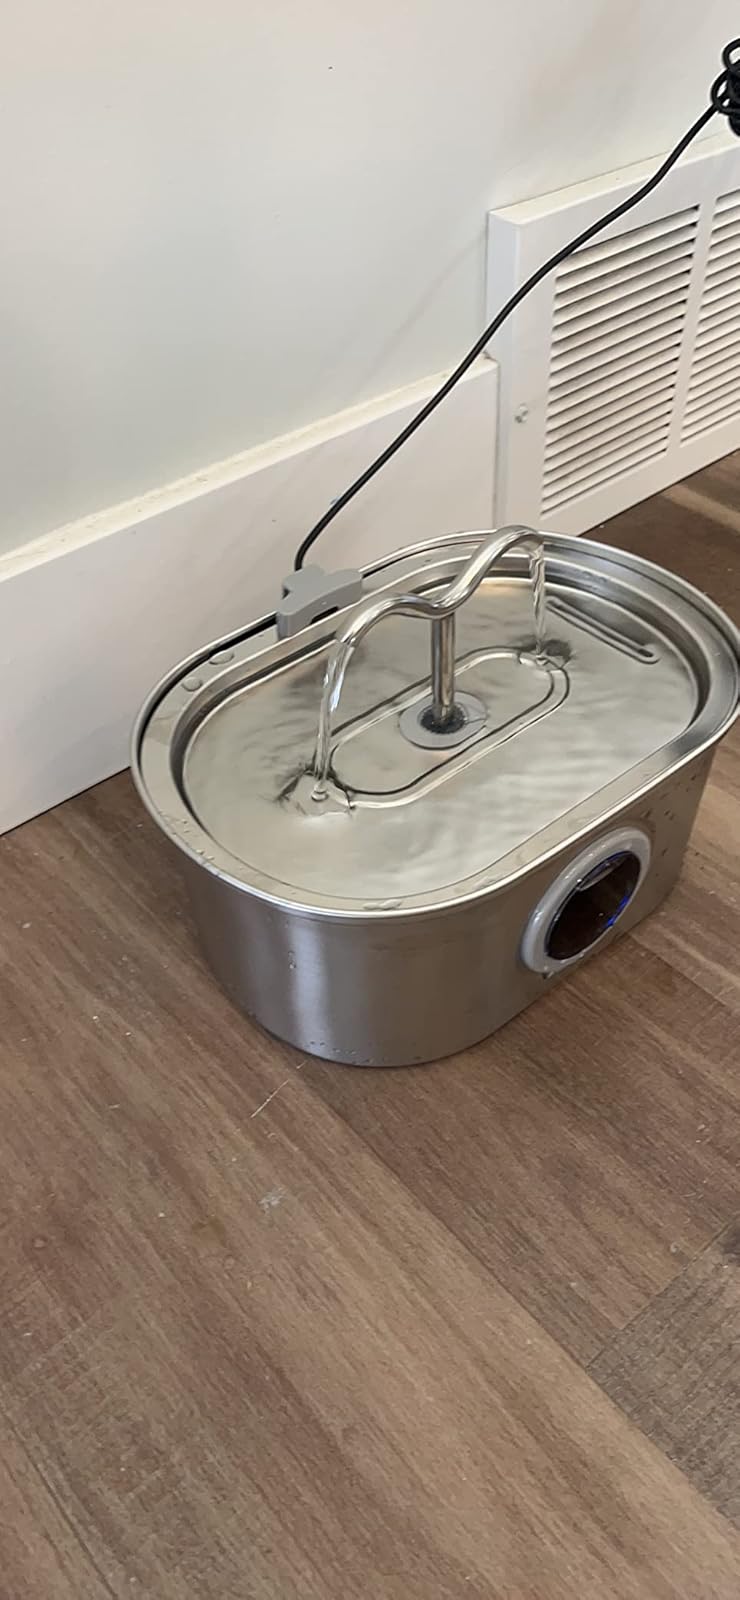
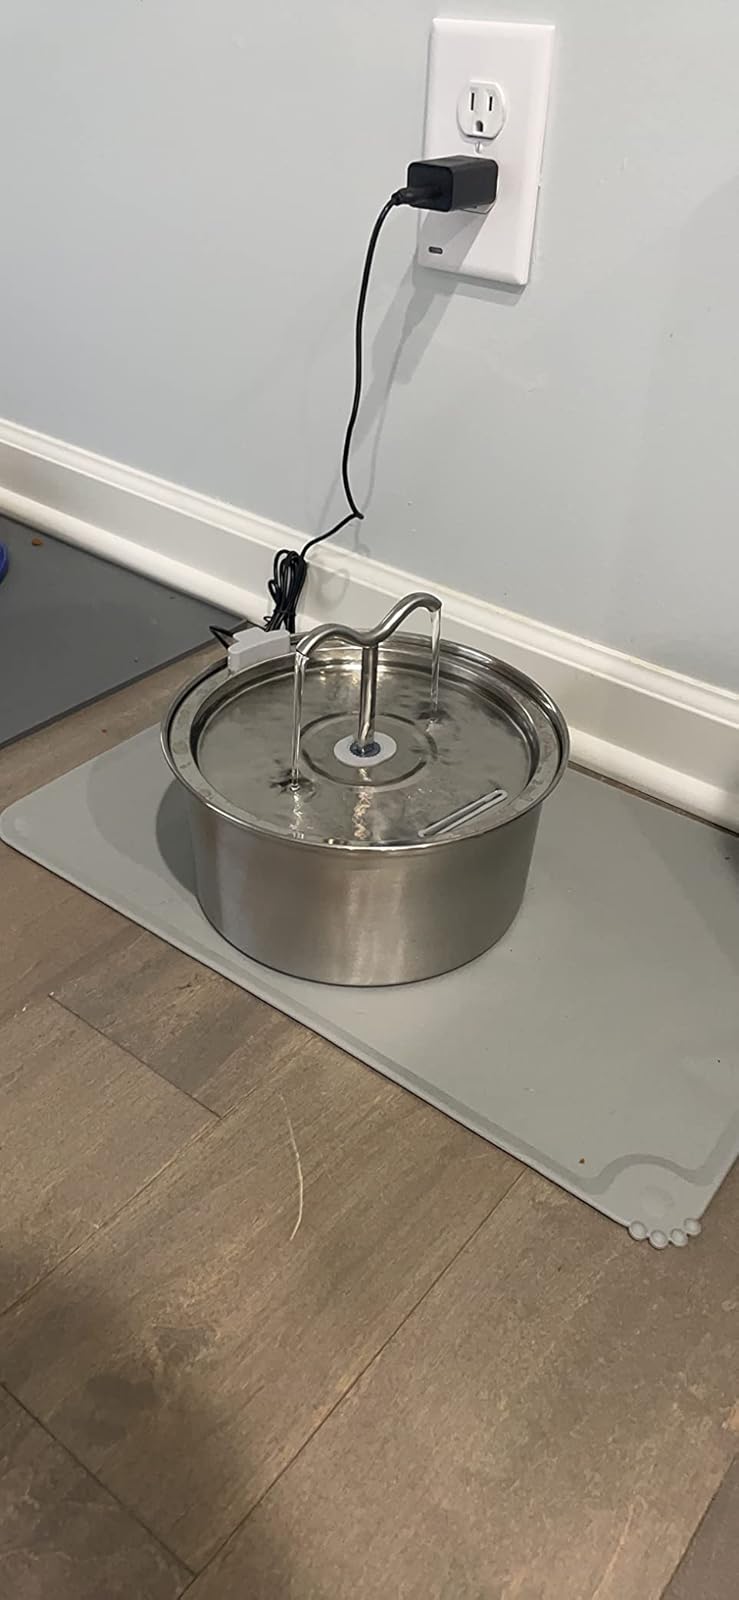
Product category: items_bowl
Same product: no